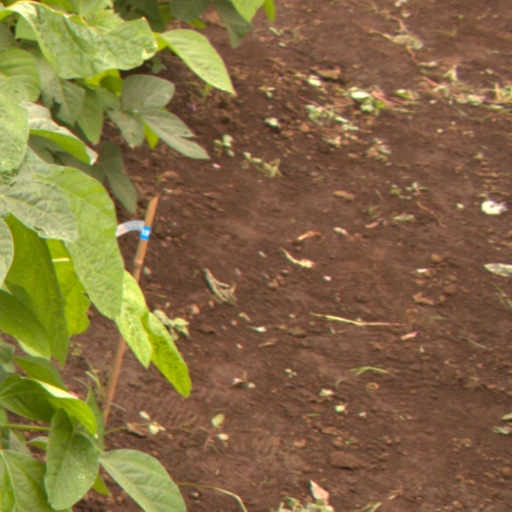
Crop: soybean